Proclamation of Independence Day (Timor-Leste)

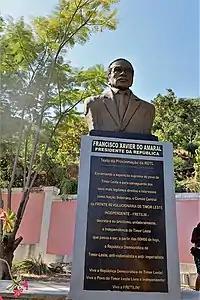
RDTL UDI text in the Xavier do Amaral monument.

A few days after the proclamation, UDT and three other smaller parties announced the 'Balibo Declaration' - a call calling for the Indonesian government to annex Timor. Even though it is called the Balibo Declaration, witnesses who signed it testified that the draft declaration was drafted in Jakarta and signed at a hotel in Bali under conditions of coercion as recorded in the report of the Commission for Reception, Truth and Reconciliation for Timor-Leste (CAVR) in 2005.